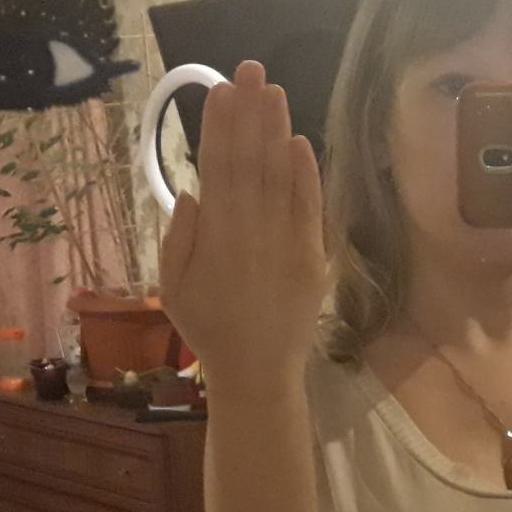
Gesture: stop_inverted